Jane Hading

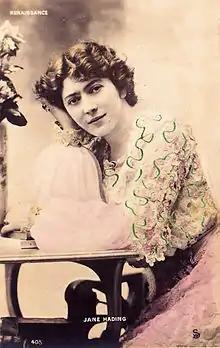
Portrait during the epoque of the Renaissance theatre

Jeanne-Alfrédine Tréfouret (25 November 1859 – 28 February 1941), professionally known as Jane Hading, was a French actress.